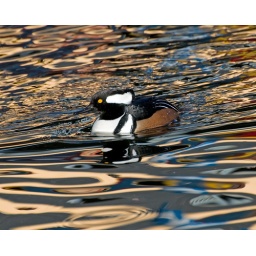
There were 2 male and 4 female Hooded Mergansers feeding in the duck pond at the entrance to Granville Island.